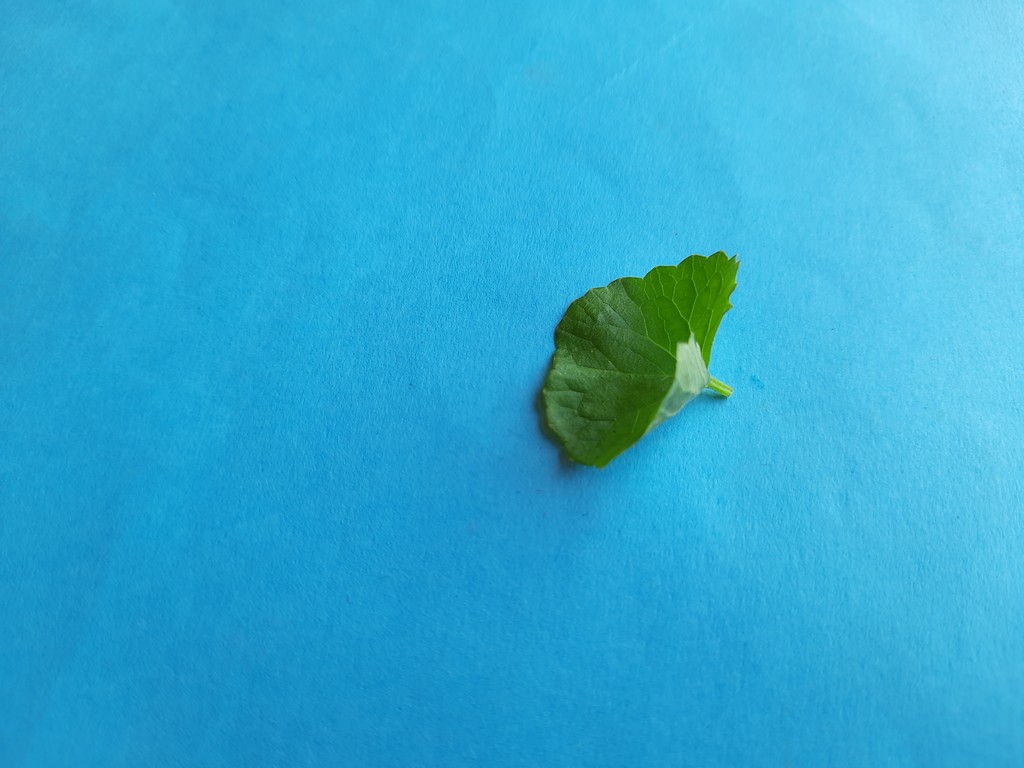
Label: Healthy